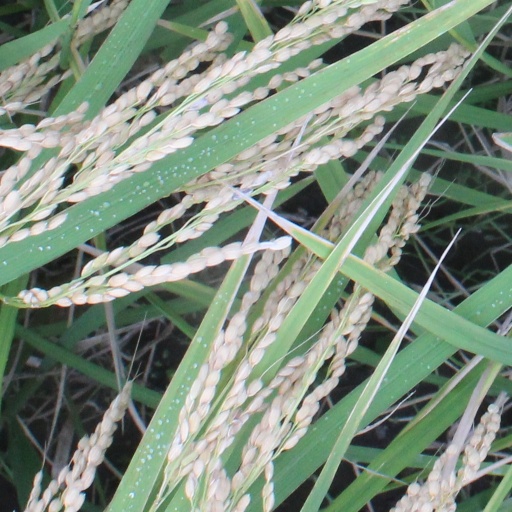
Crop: rice